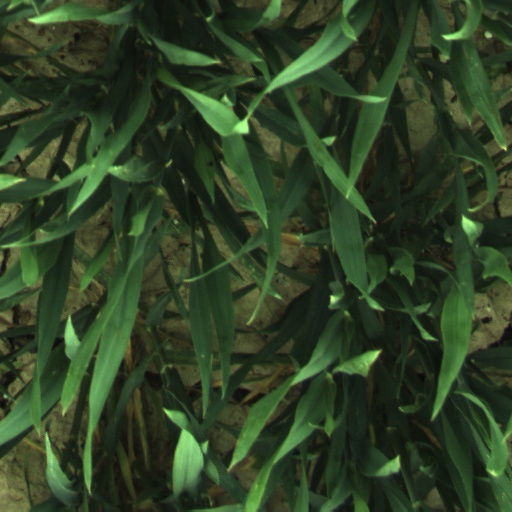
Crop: wheat